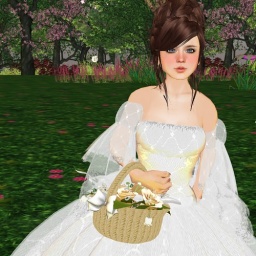
I was a flower girl in my aunties wedding! I'm blogging this soon :D